36th Operations Group

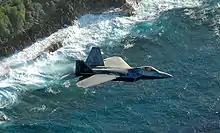
A Lockheed Martin F-22A Block 30 Raptor (05-4107) from the 90th Fighter Squadron flies over Guam for a training mission 15 April 2007. The Raptors deployed from the 3rd Wing at Elmendorf AFB, Alaska, and when deployed to Andersen, are attached to the 36th Operations Group.

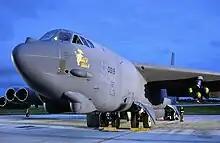
A B-52H Stratofortress (B-52H-170-BW 61-0019) deployed to Andersen Air Force Base, Guam, departs 12 February 2007 for a training mission over the Pacific Ocean. The bombers deployed from the 2nd Bomb Wing at Barksdale AFB, Louisiana, and when deployed to Andersen, are attached to the 36th Operations Group.

The 36th Operations Group (36 OG) is the operational component of the 36th Wing, assigned to the United States Air Force Pacific Air Forces. The group is stationed at Andersen Air Force Base, Guam.